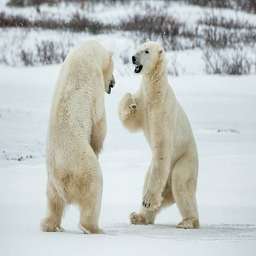
fighting polar bears on the snow